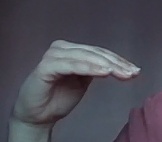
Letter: haa